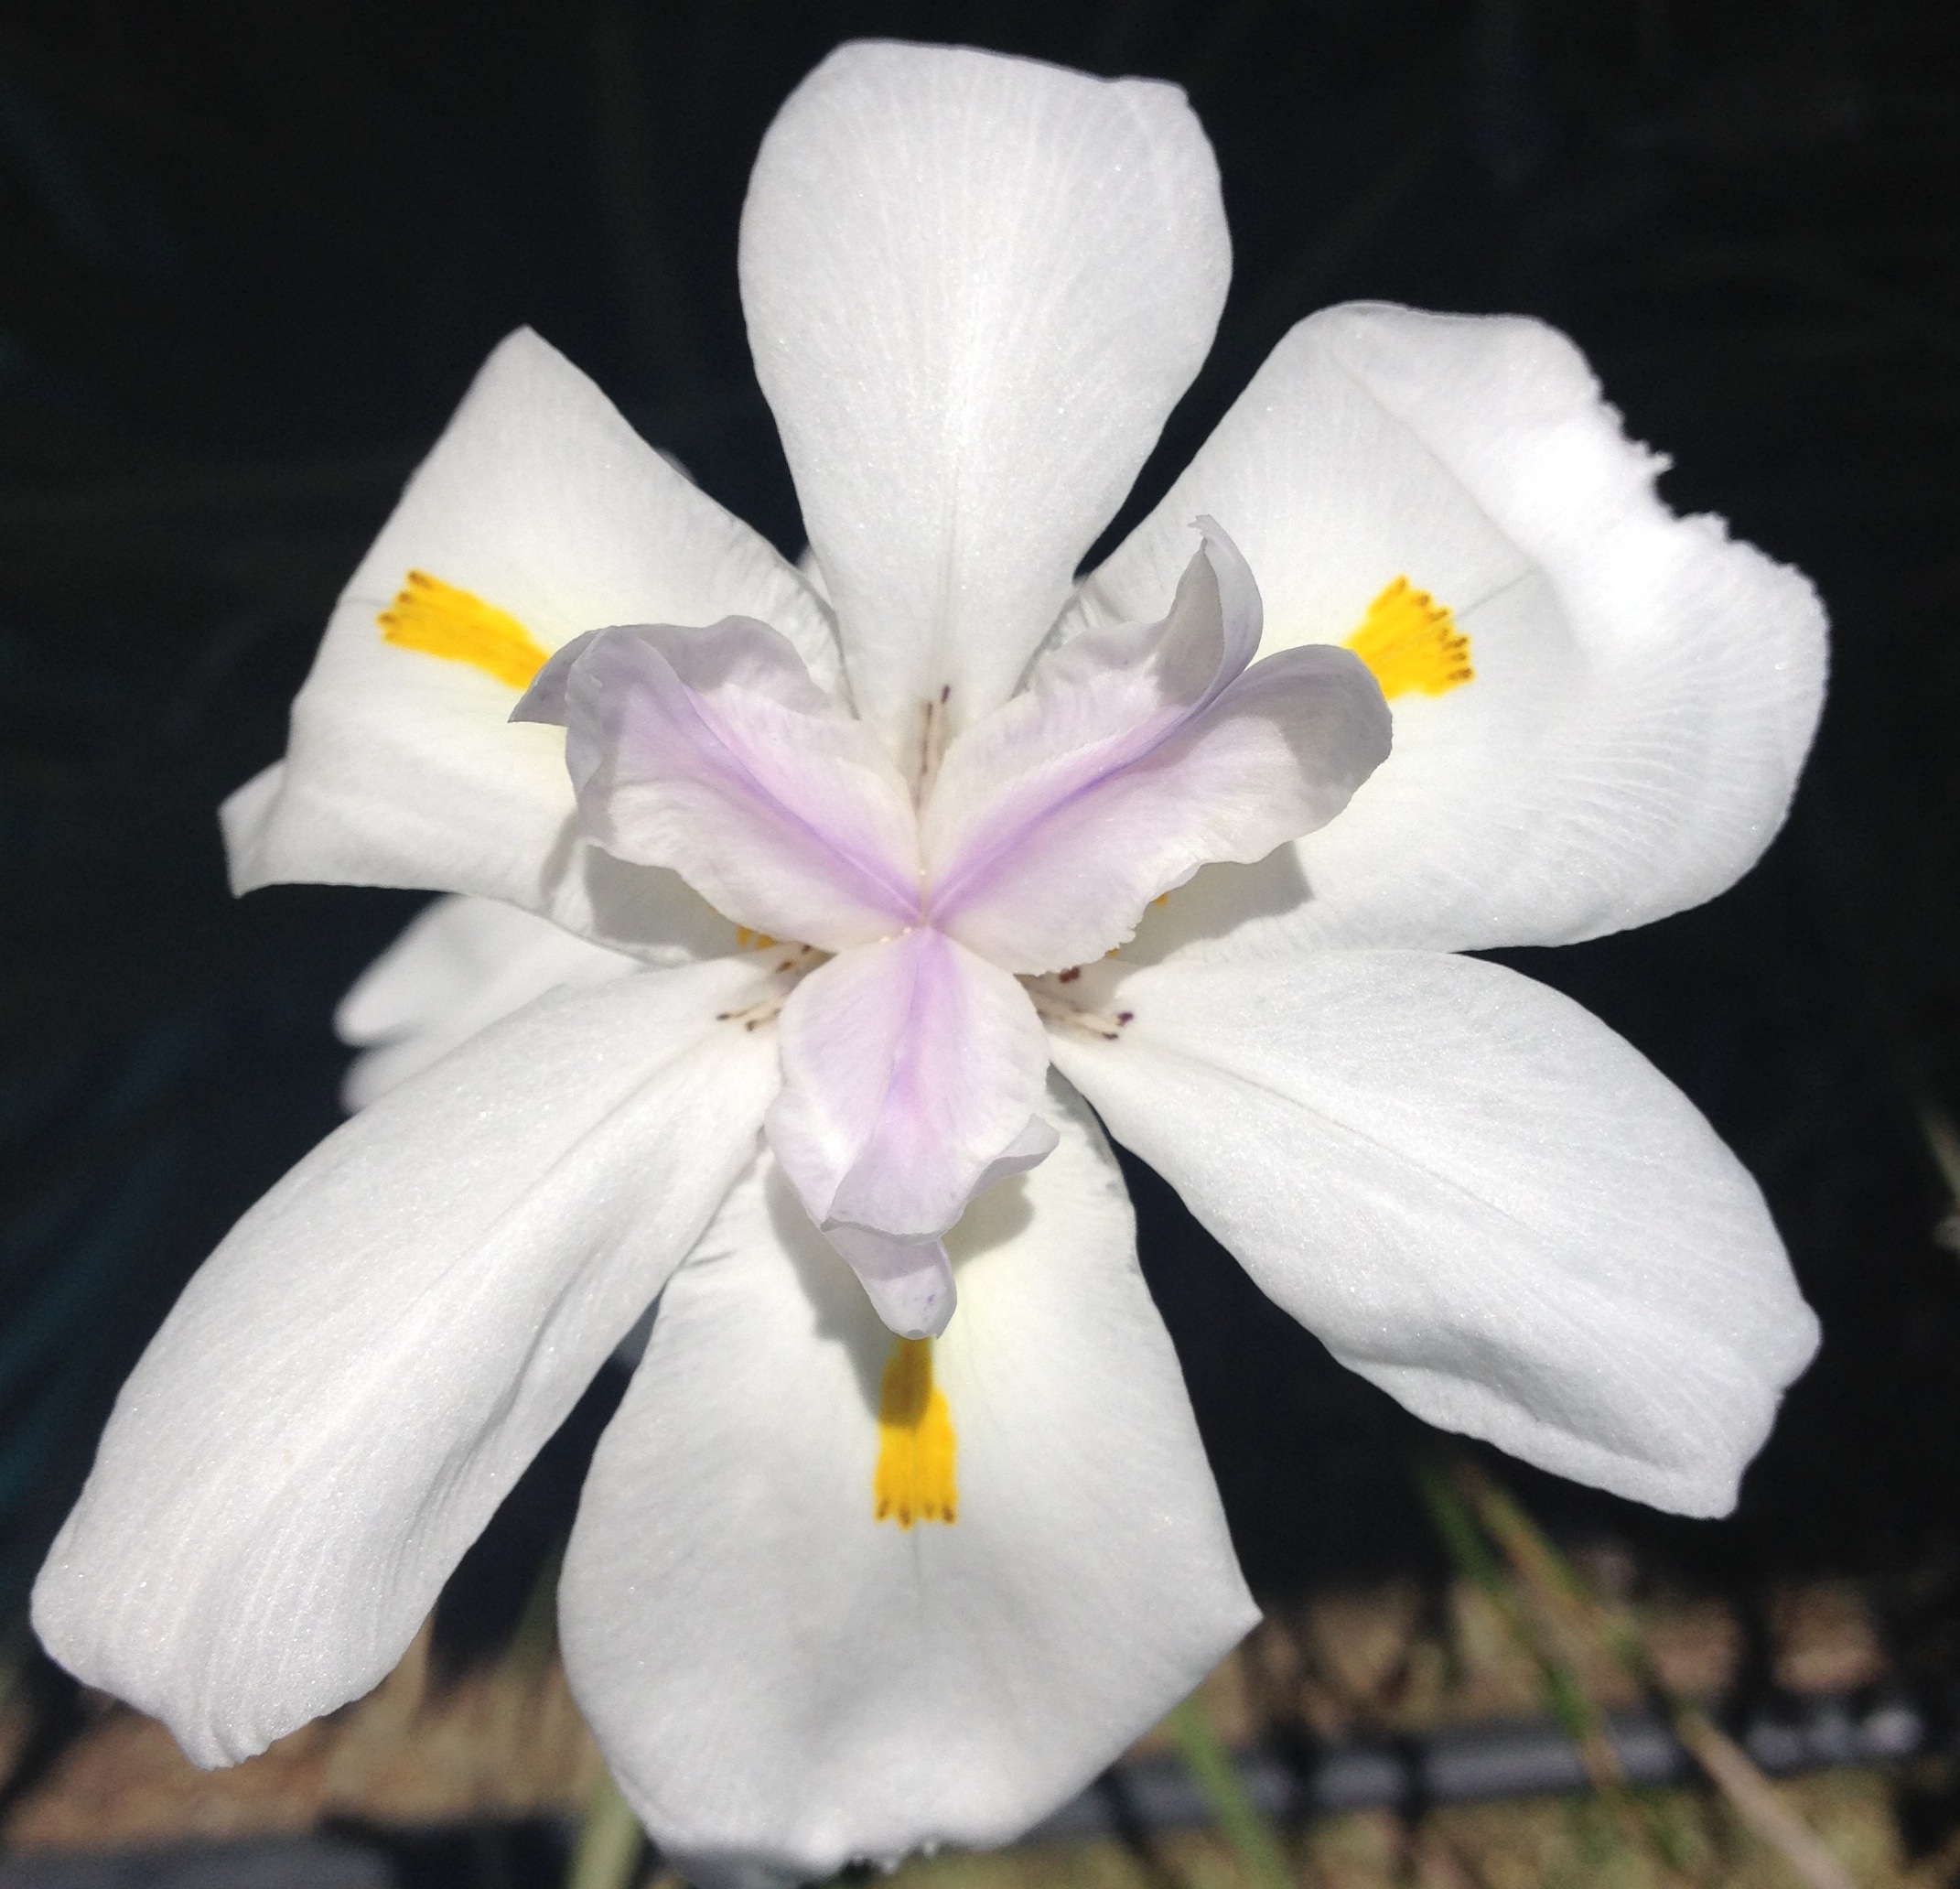
blossom, plant, white, flower, petal, botany, yellow, garden, flora, macro photography, flowering plant, cattleya, land plant, christmas orchid, cattleya labiata, fairy iris